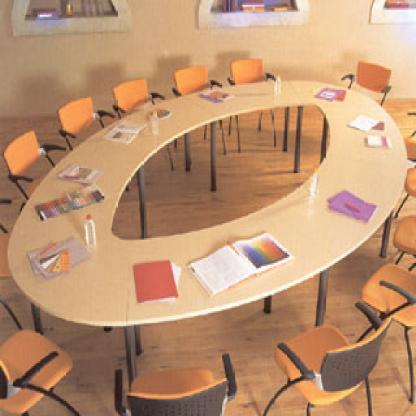
Scene: Indoor